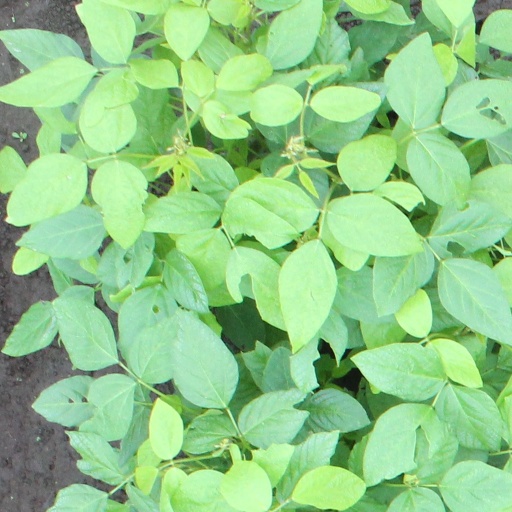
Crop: soybean